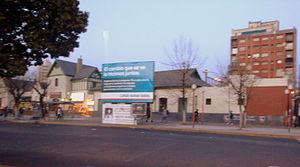
Lanús est la capitale de l'arrondissement de Lanús, dans la province de Buenos Aires, en Argentine. La ville se trouve juste au sud de Buenos Aires, la capitale du pays ; elle est composée de deux secteurs : Lanús Este et Lanús Oeste. elle contient un club de foot.